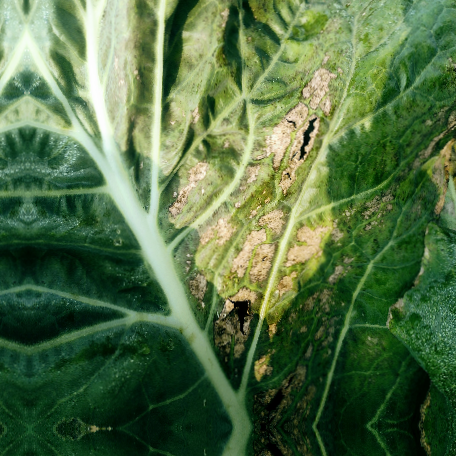
Label: Downy Mildew